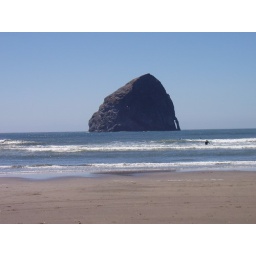
A huge rock off the beach in Pacific City.